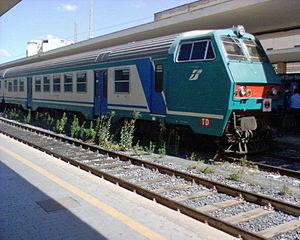
Les voitures de type MDVC de l'opérateur ferroviaire italien Ferrovie dello Stato Italiane font partie d'une série de voitures construites dans les années 1980 pour des services ferroviaires de type régional.